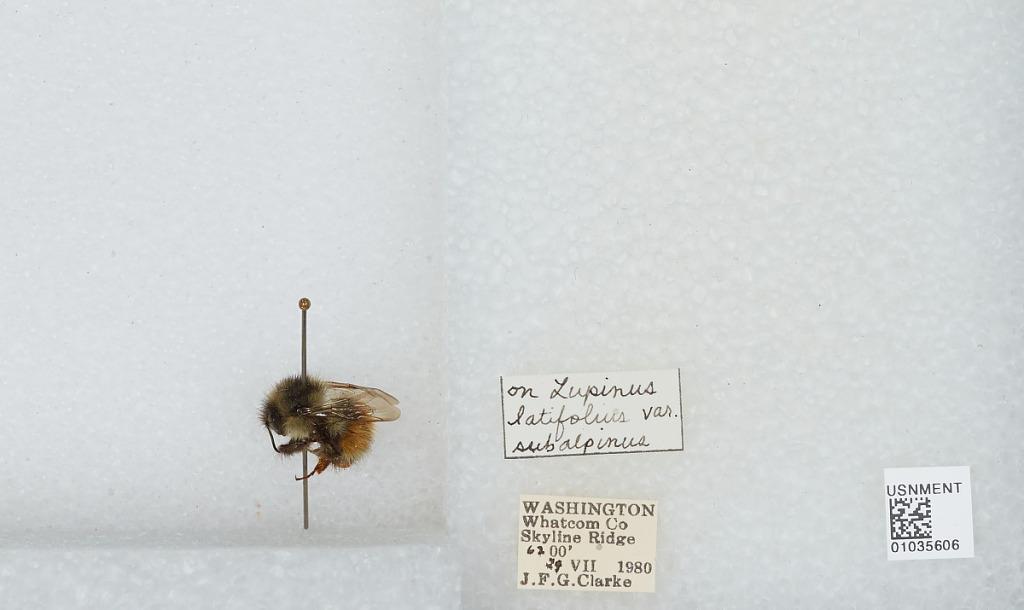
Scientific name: Bombus (Pyrobombus) melanopygus Nylander
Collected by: J. Clarke
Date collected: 1980-7-29
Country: United States
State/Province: Washington
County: Whatcom
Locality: Skyline Ridge
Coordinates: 48.8592, -121.843